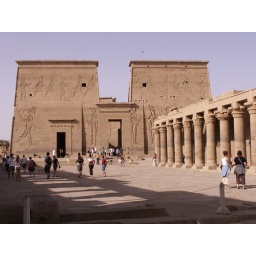
Philea Temple... it is on an Island surrounded by water since the building of the Upper Damn.